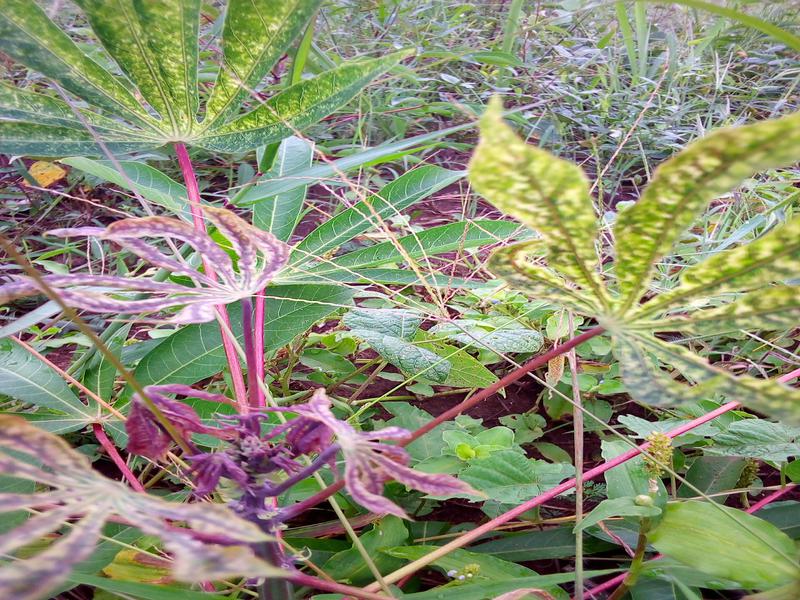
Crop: cassava
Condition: green_mottle